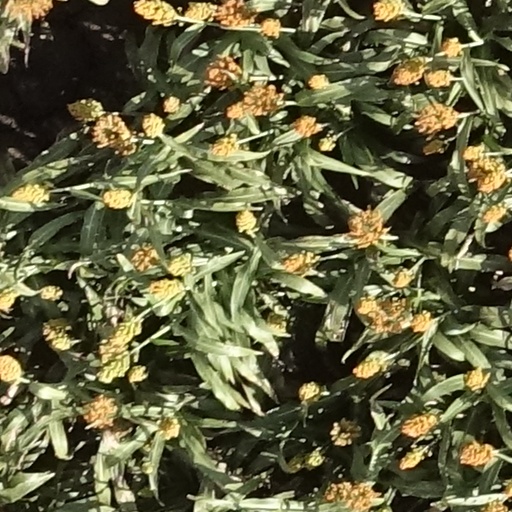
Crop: sorghum